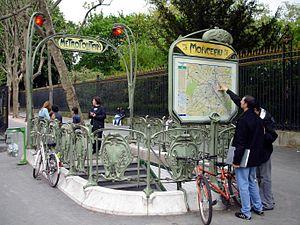
Métro de Paris - ligne 2 - Station Monceau (France) -
La ligne 2 du métro de Paris est l'une des seize lignes du réseau métropolitain de Paris. Elle suit un parcours semi-circulaire au nord de la ville, situé en quasi-totalité sur les anciens boulevards extérieurs. Elle est la deuxième ligne ouverte dans la capitale : son premier tronçon est mis en service en décembre 1900 et elle est achevée en avril 1903 dans son tracé actuel entre Porte Dauphine et Nation. Elle ne connaît depuis aucune modification de son parcours.
Monceau est une station de la ligne 2 du métro de Paris, située à la limite des 8ᵉ et 17ᵉ arrondissements de Paris.
Cet article recense les monuments historiques du 17ᵉ arrondissement de Paris, en France.